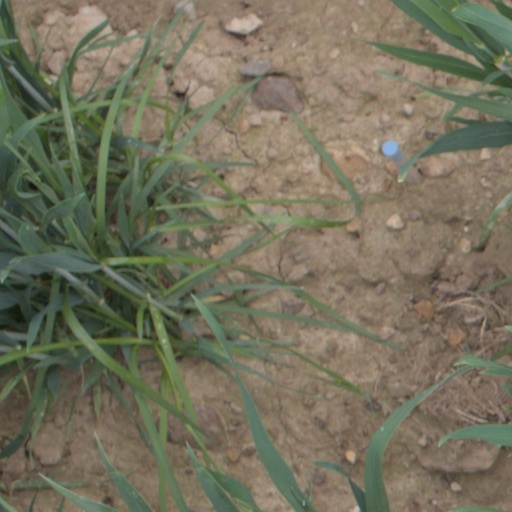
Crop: wheat